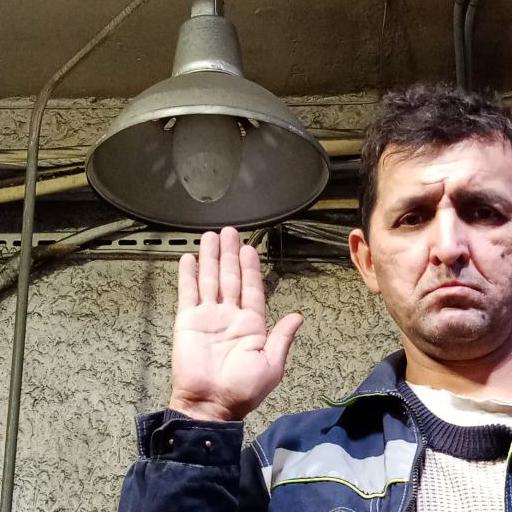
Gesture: stop